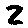
Label: 2